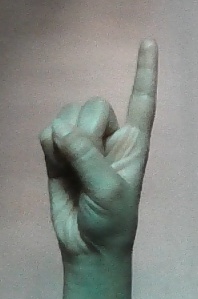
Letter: bb